Trondheim Airport

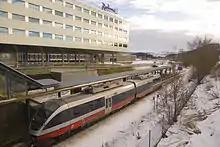
Trondheim Airport Station at the airport terminal is located on the Nordland Line, here with an NSB Class 93 train; in the background is the airport's Radisson Blu hotel.

In a master plan from 2006, Avinor has identified several key development issues to increase the capacity of the airport. For Terminal A, the plans call to keep the existing structure, and gradually expand it westwards, eventually passing over the railway on a culvert. Along the area between the railway and the highway, a south pier is planned to be constructed, with the inside facing immediately towards the railway and the outside having aircraft stands. In the short term, this is planned with six stands for regional aircraft, with a single-story building. The remaining stands currently used for regional aircraft will then be converted to international gates. While Avinor states that there is need for an expansion of Terminal B, no concrete solution has been found, in part because of the lack of space in the area, although this can partially be fixed by removing the general aviation from the area.